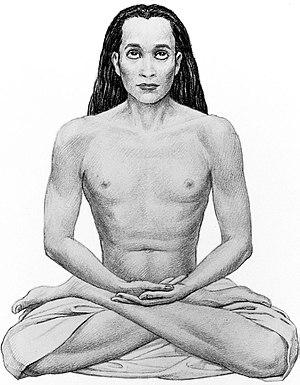
La position du lotus est une posture de hatha yoga ainsi qu'une position utilisée dans la méditation yogique ou bouddhique. Une variante de cette position est la position du demi-lotus.
Mahavatar Babaji est un des noms donnés par Lahiri Mahasaya, puis à la suite par d'autres personnes, au Maître spirituel indien qui aurait été rencontré une première fois entre 1861 et 1935. Certaines de ses rencontres ont été décrites par Paramhansa Yogananda dans son livre Autobiographie d'un yogi. Un autre témoignage a été donné par Sri Yukteswar Giri dans son livre La science sacrée. Le nom réel et la date de naissance de Mahavatar Babaji sont inconnus. Son immortalité alléguée ainsi que son existence même sont mises en doute, même si quelques personnes se sont effectivement présentées sous ce nom en Inde et dans d'autres pays.